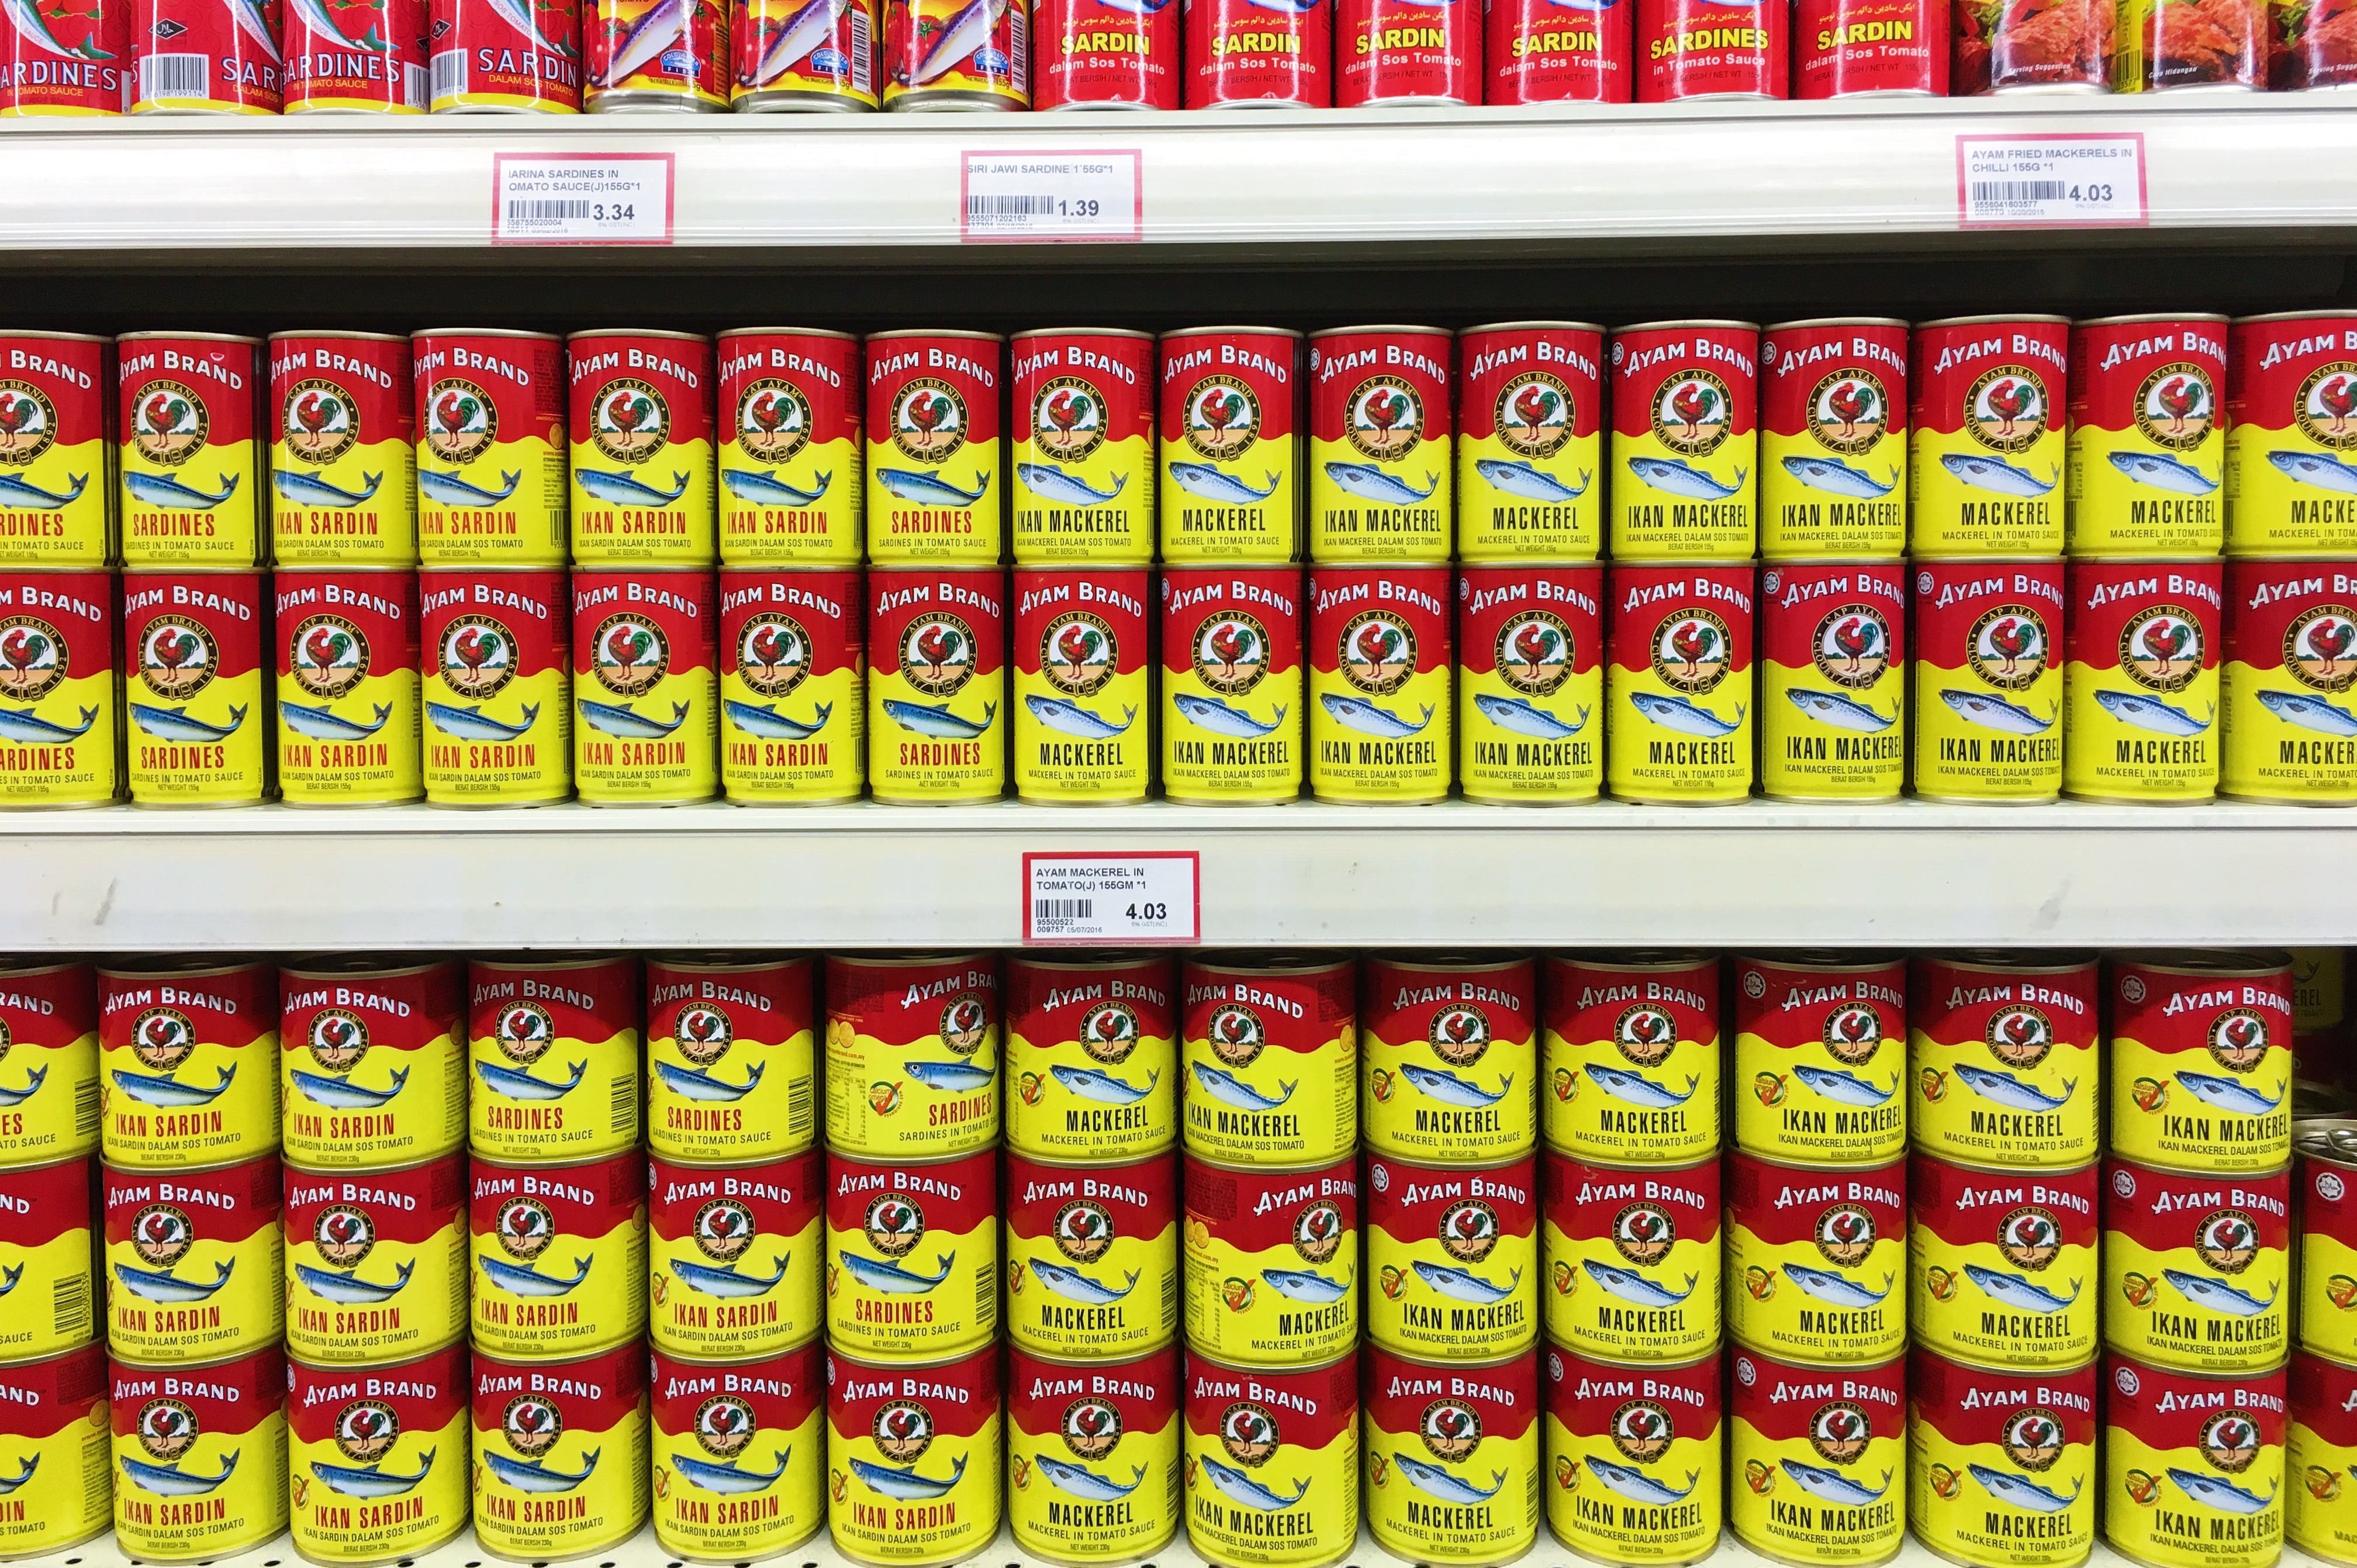
food, drink, juice, supermarket, convenience food